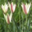
Label: tulip